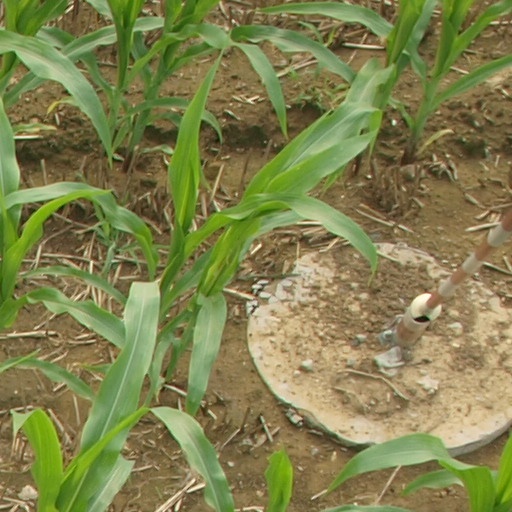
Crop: maize; corn